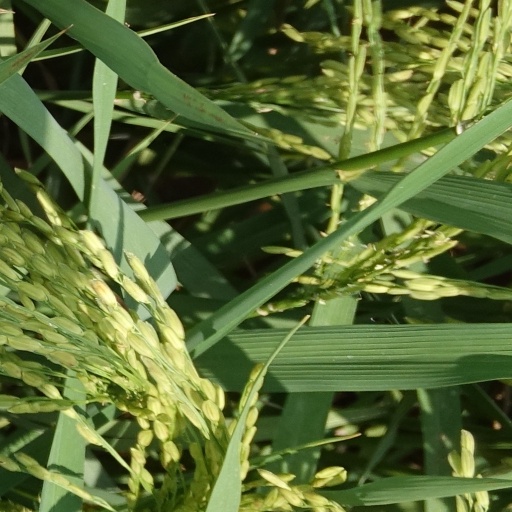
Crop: rice